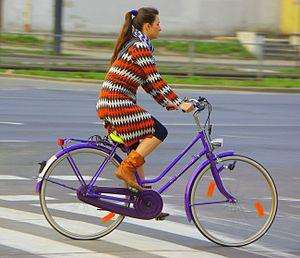
Un dépassement est le fait de rouler pendant un instant, en général relativement court, à côté d’un autre usager de la chaussée à une vitesse supérieure à la sienne dans le but de le précéder. La voie ou la distance utilisée pour dépasser ou doubler un véhicule dépend du type de la route et de la convention utilisée dans le pays.